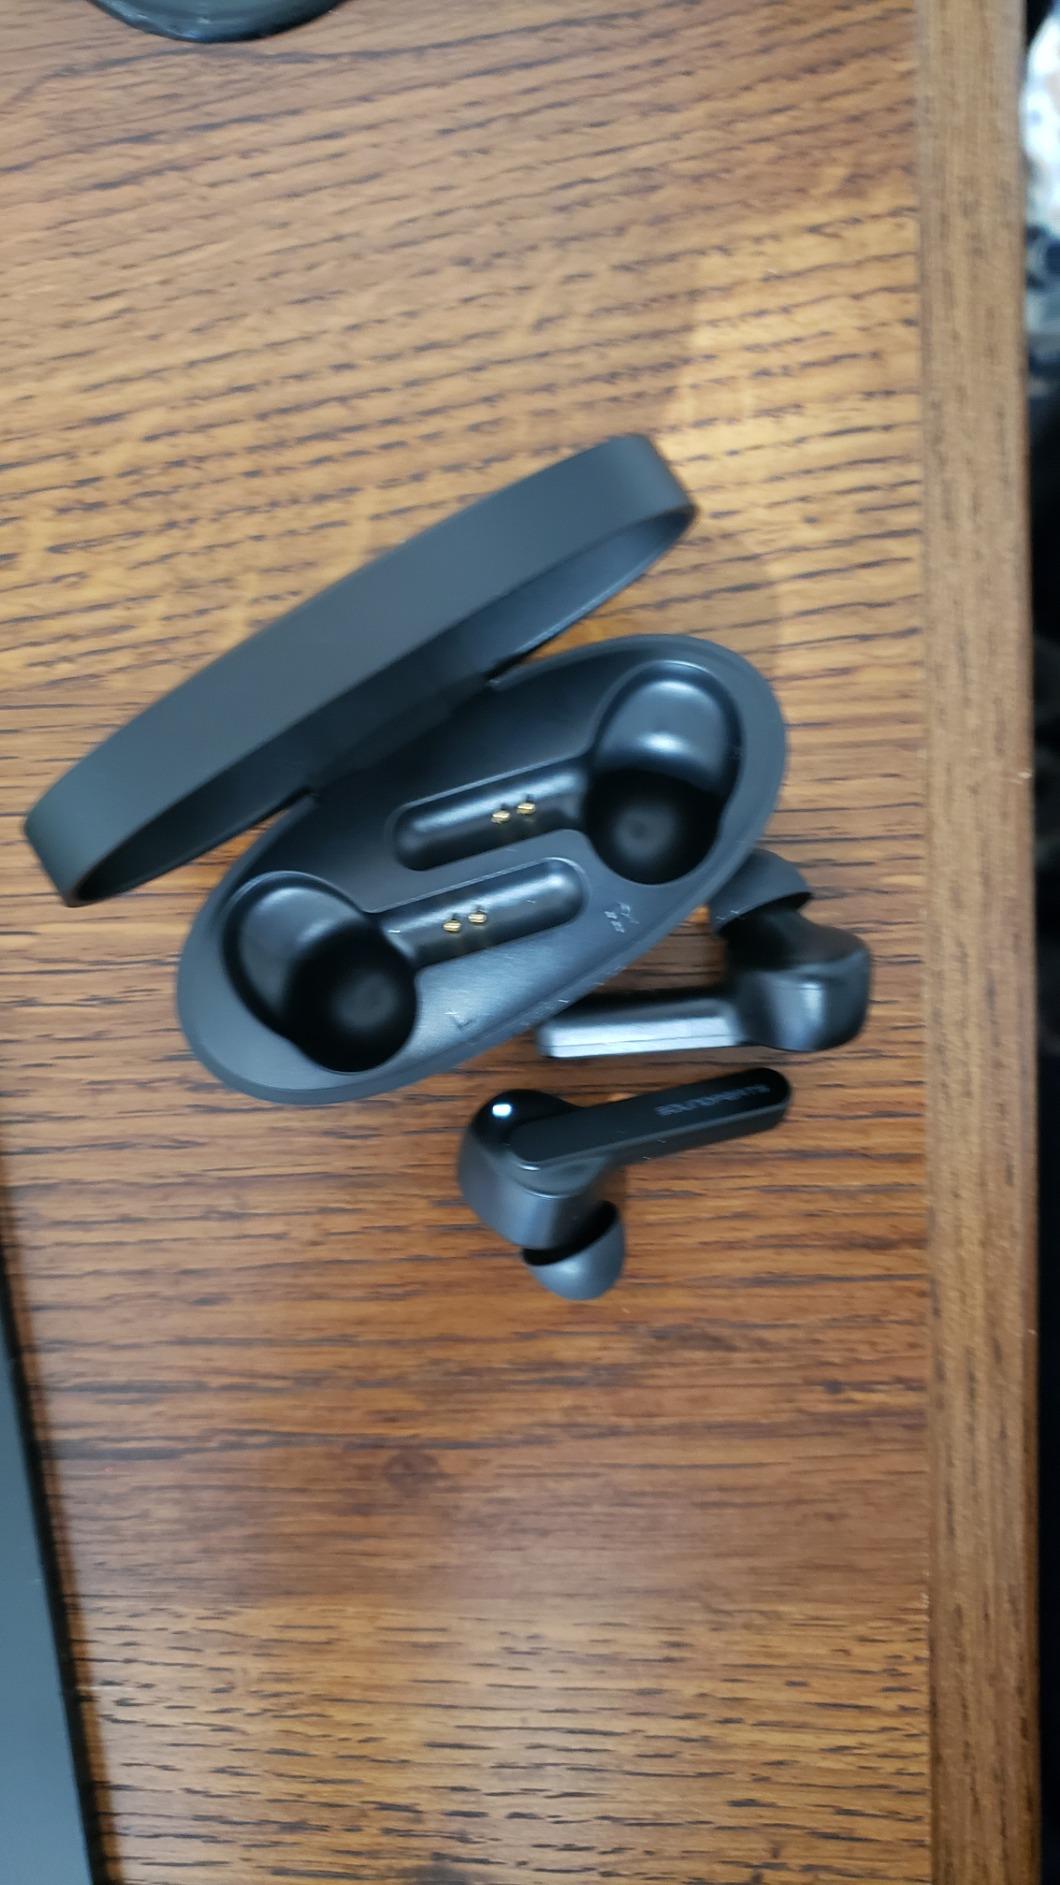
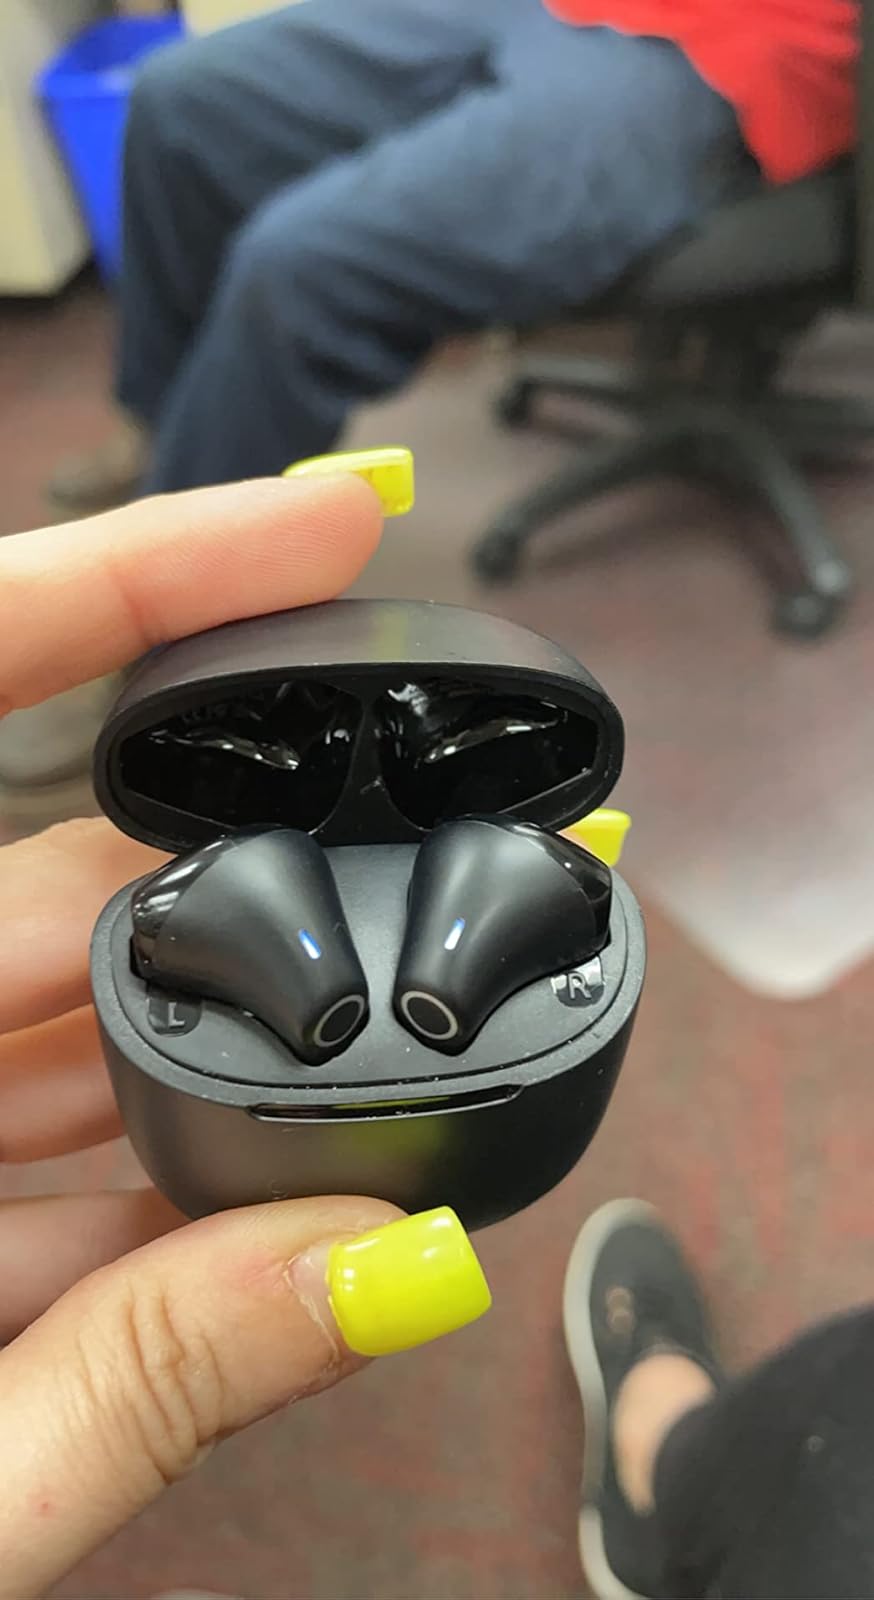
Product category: earbuds
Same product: no